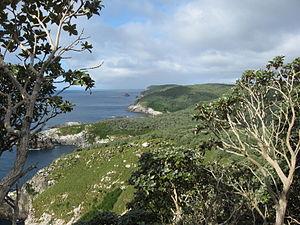
Les îles Snares, en maori Tini Heke, en anglais Snares Islands, sont un petit archipel situé à 200 kilomètres au Sud de l'île du Sud de la Nouvelle-Zélande. Les Snares sont constituées d'une île principale, l'île du Nord-Est et une plus petite l'île Broughton, l'île Alert Stack et la Chaîne de l'Ouest avec les îles Tahi, Rua, Toru, Whā et Rima. L'archipel possède une superficie de 3,5 km² environ.